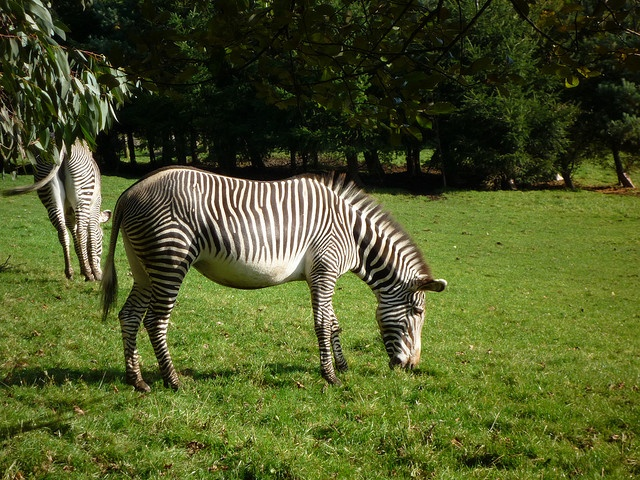
A zebra leaned over eating grass in a field.
two zebras in a field eating grass near many trees
A zebra standing under a tree grazing in a field
Two zebras standing in a grassy area eating grass.
Zebra in a field eating the grass below him.